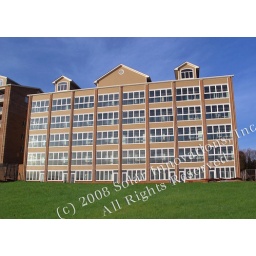
Custom manufactured aluminum and glass folding glass walls by Solar Innovations, Inc. in White frame finish.